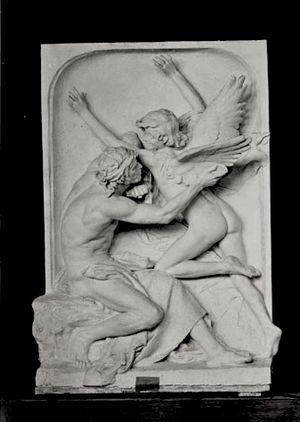
""Dédale et Icare"", bas-relief, plâtre par feu Edmond Grasset, No 3942, présenté hors concours (1881)"
Jean Baptiste Edmond Grasset, né le 21 juin 1852 à Boussay et mort à Rome le 15 novembre 1880, est un sculpteur français.